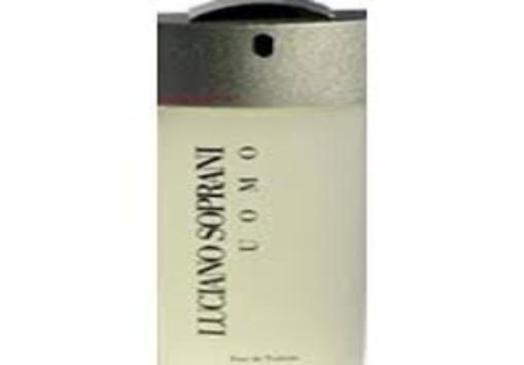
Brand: luciano soprani
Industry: Clothes